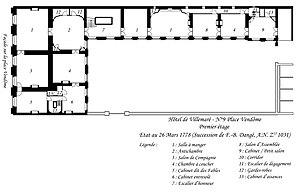
Plan du premier étage de l'hôtel de Villemaré au 26 mars 1778 (succession François-Balthazard Dangé, Archives Nationales, Z1J 1031)
L'hôtel de Villemaré est un hôtel particulier situé à Paris, au numéro 9 de la place Vendôme. Sa façade fut érigée par l'architecte Jules Hardouin-Mansart à partir de 1699, lors de la construction de la place Vendôme, dont il est l'auteur. L'hôtel est quant à lui l’œuvre de l'architecte Jean-Baptiste Bullet de Chamblain et fut construit entre 1708 et 1716. Il tire son nom de Jean Bonaventure Le Lay de Villemaré, fermier-général du roi, qui commanda sa construction. Il fut la propriété de l’État de 1794 à 1898, date à laquelle il a été revendu. Il a notamment accueilli le gouvernement militaire de la ville de Paris. Sa façade a été classée monument historique en 1862.